Battle of Turnhout (1597)

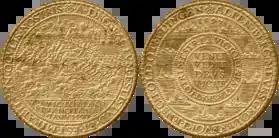
A commemorative Dutch medallion made after the battle in 1597 - "The Battle of Turnhout and Spanish defeats, by Prince Maurice of Nassau" (front), 1597, by Gerhard van Bijlaer. "The troops of Prince Maurice chase after the Spanish" (reverse).

With the Spanish cavalry having been driven off, the Dutch and English cavalry fell upon the disordered Spanish infantry. The Walloon regiments tried to form a line with the flank protected by a copse, but their morale was already low after witnessing the flight of their cavalry. When they saw in the distance the mass of Dutch infantry approaching to support their cavalry they broke and tried to swim across the Aa river to reach Herentals. The musketeers of Sultz's regiment fell back in confusion upon the pikemen behind them and the whole formation promptly surrendered en masse upon being charged by the Anglo-Dutch cavalry. The veteran tercio under Treviso managed to deploy in combat formation and resisted manfully for some time, but Vere and Bacx's charge upon them was decisive. The Dutch and English troopers rode up very close to the massed ranks of the Spanish infantry and discharged their pistols and carbines at point-blank range, inflicting carnage. Varax, fighting in the front line with his men, was among the casualties. The cuirassiers' fire opened gaps within the Spanish ranks into which the troopers rode in and started attacking the formation from within, rapidly causing a rout.